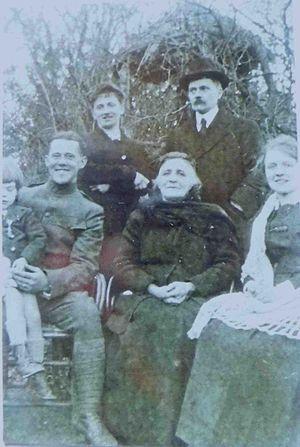
Malègue vers 1920 et gens de sa famille
Joseph Malègue est un écrivain français, né à La Tour-d'Auvergne le 8 décembre 1876 et mort à Nantes le 30 décembre 1940.